Democratic Autonomous Administration of North and East Syria

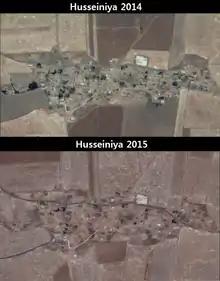
Satellite images of the village of Husseiniya in 2014 and 2015, reportedly leveled by the YPG.

The autonomous region is ruled by a coalition which have been described as pursuing a model of economy that blends co-operative and private enterprise. In 2012, the PYD launched what it called the "Social Economy Plan", later renamed the "People's Economy Plan" (PEP). Private property and entrepreneurship are protected under the principle of "ownership by use". Dr. Dara Kurdaxi, a regional official, has stated: "The method in Rojava is not so much against private property, but rather has the goal of putting private property in the service of all the peoples who live in Rojava." Communes and co-operatives have been established to provide essentials. Co-operatives account for a large proportion of agricultural production and are active in construction, factories, energy production, livestock, pistachio and roasted seeds, and public markets. Several hundred instances of collective farming occurred across towns and villages in the region, with communes consisting of approximately 20–35 people. According to the region's "Ministry of Economics", approximately three-quarters of all property has been placed under community ownership and a third of production has been transferred to direct management by workers' councils.